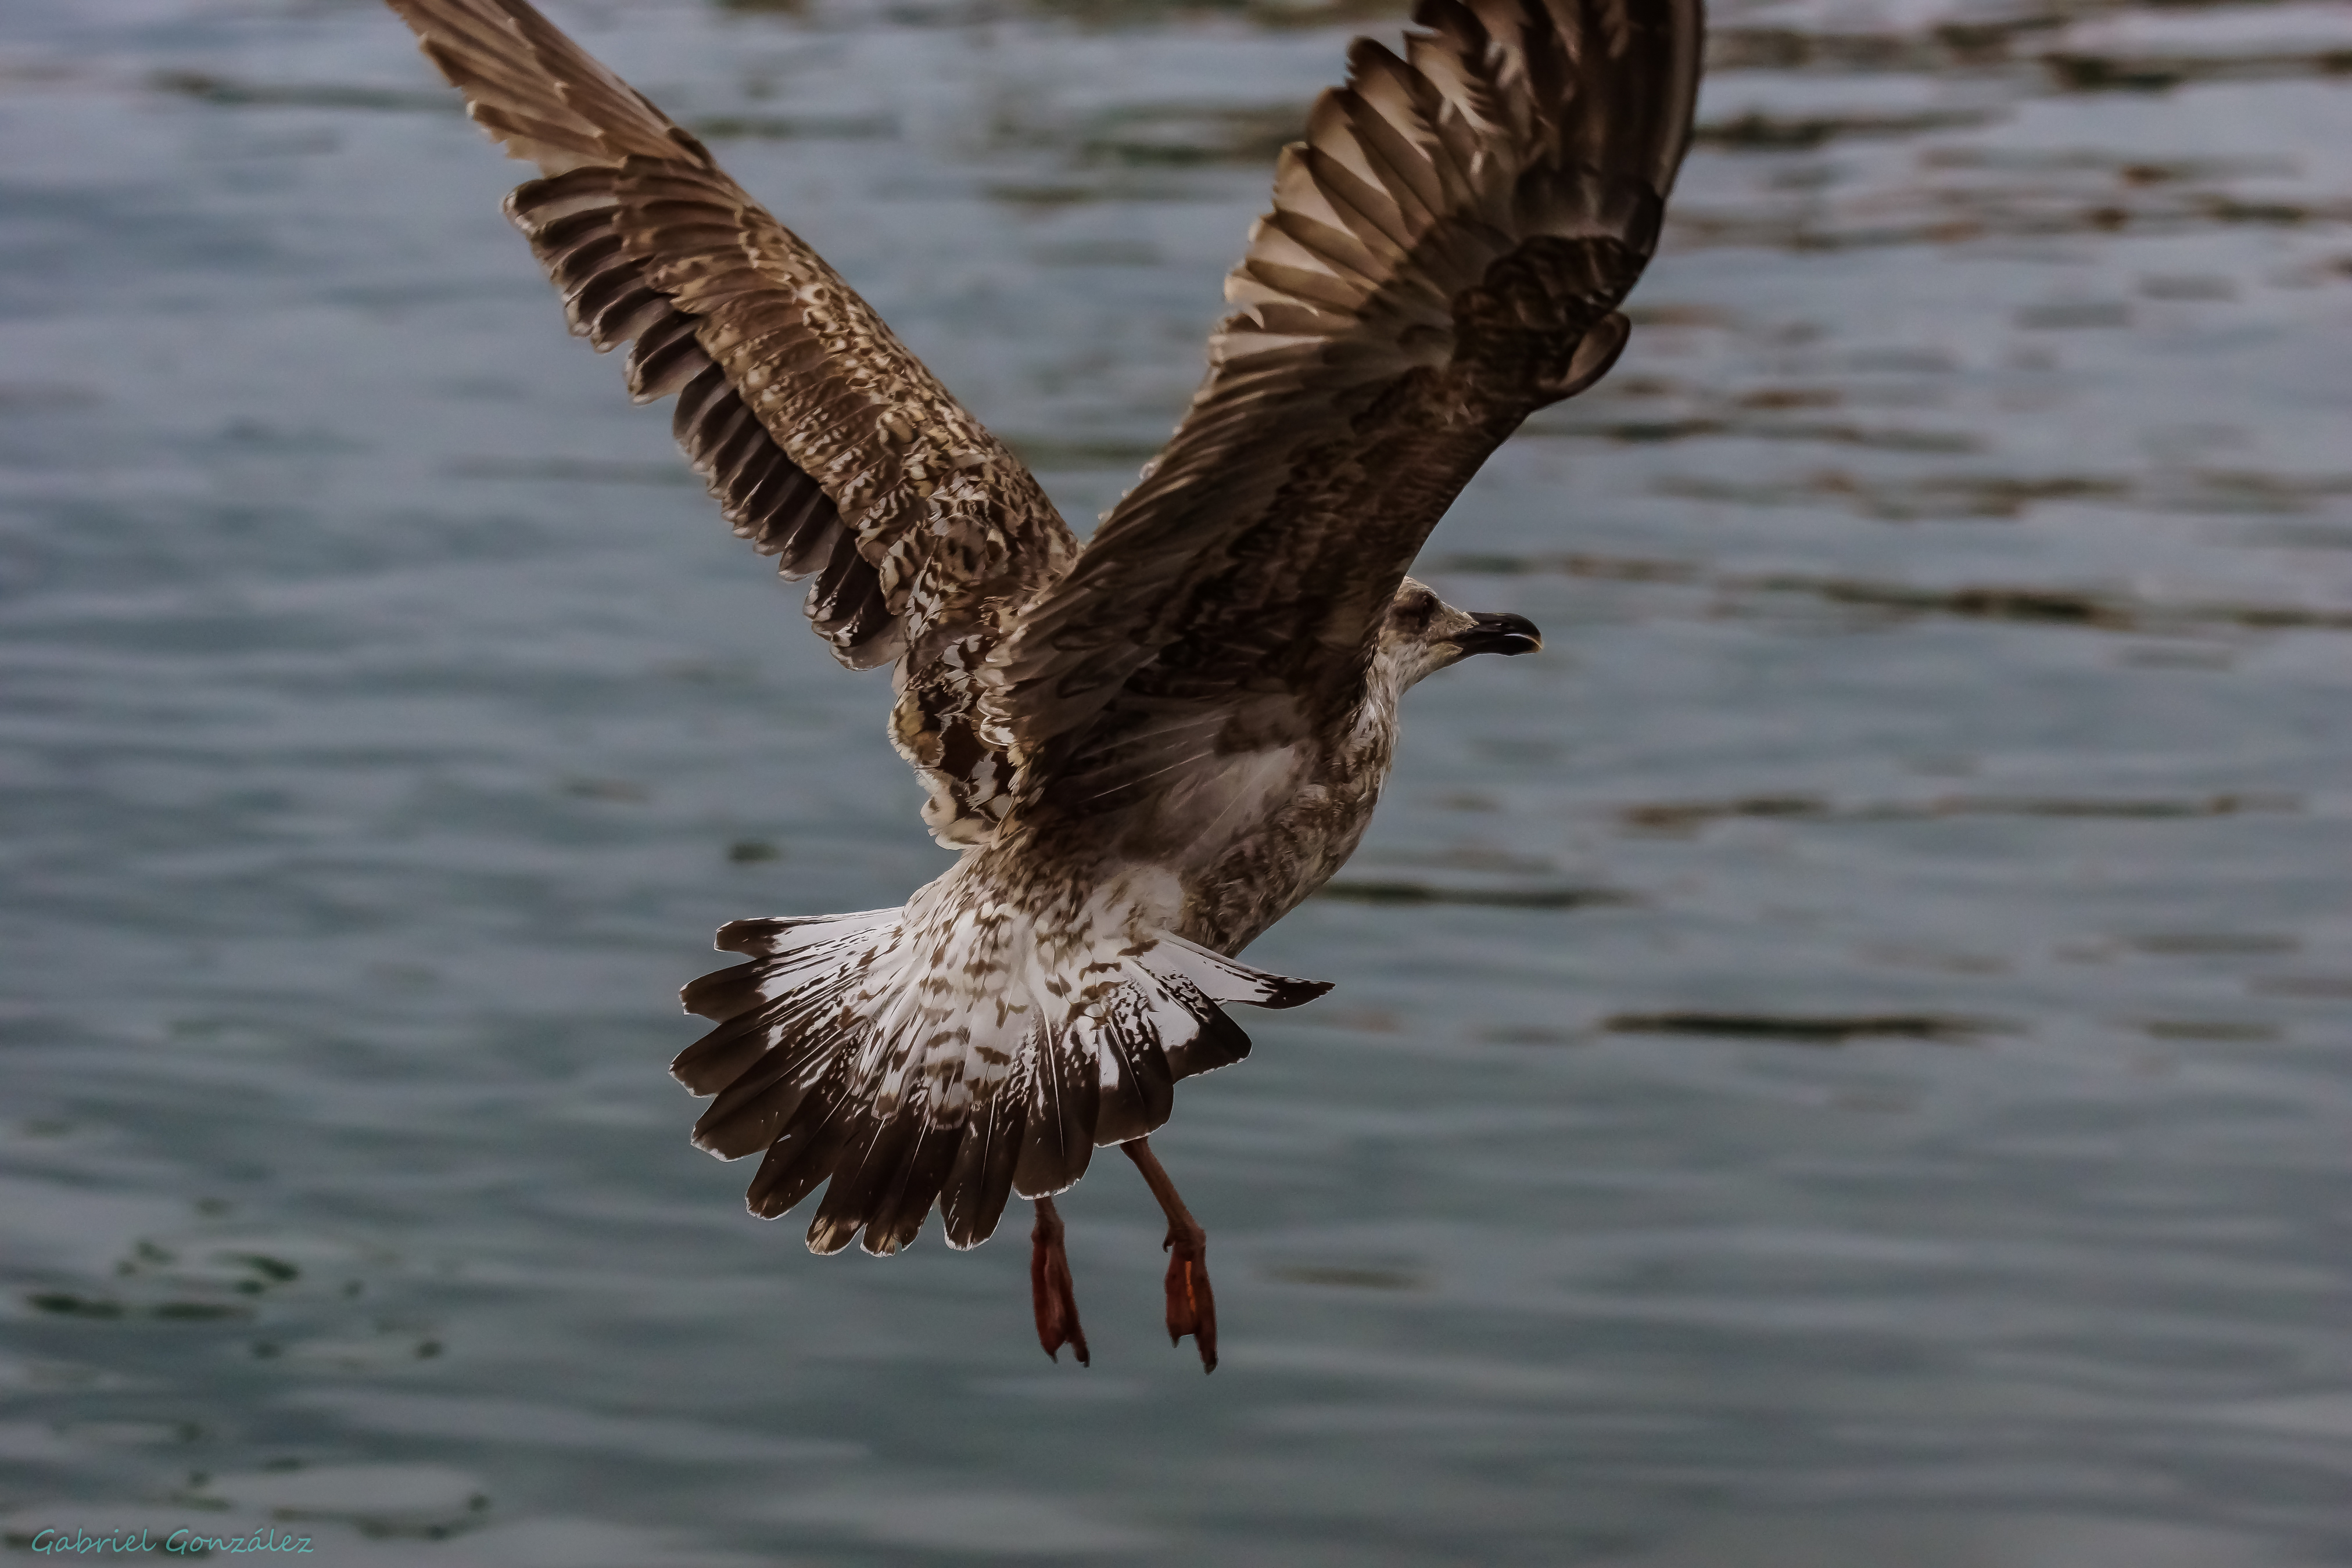
nature, bird, wing, seagull, photo, wildlife, beak, eagle, fauna, bird of prey, bald eagle, animals, vertebrate, naturaleza, gaviota, a77, shorebird, g, ggl1, gaby1, xovesphoto, animales, sonya77, 50500, sigma50500, xelodegalicia, gabrielcoru a, accipitriformes